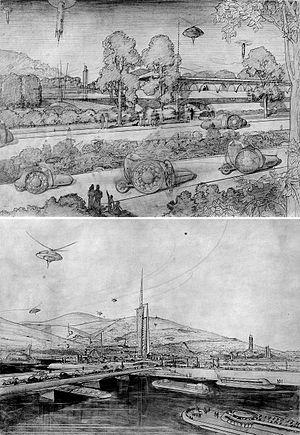
Broadacre City est un concept utopique d'urbanisation développé par l'architecte américain Frank Lloyd Wright à partir des années 1930.